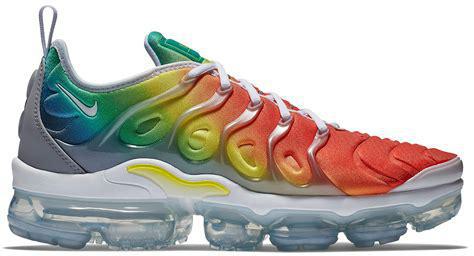
Brand: Nike
Model: Air Vapormax Plus